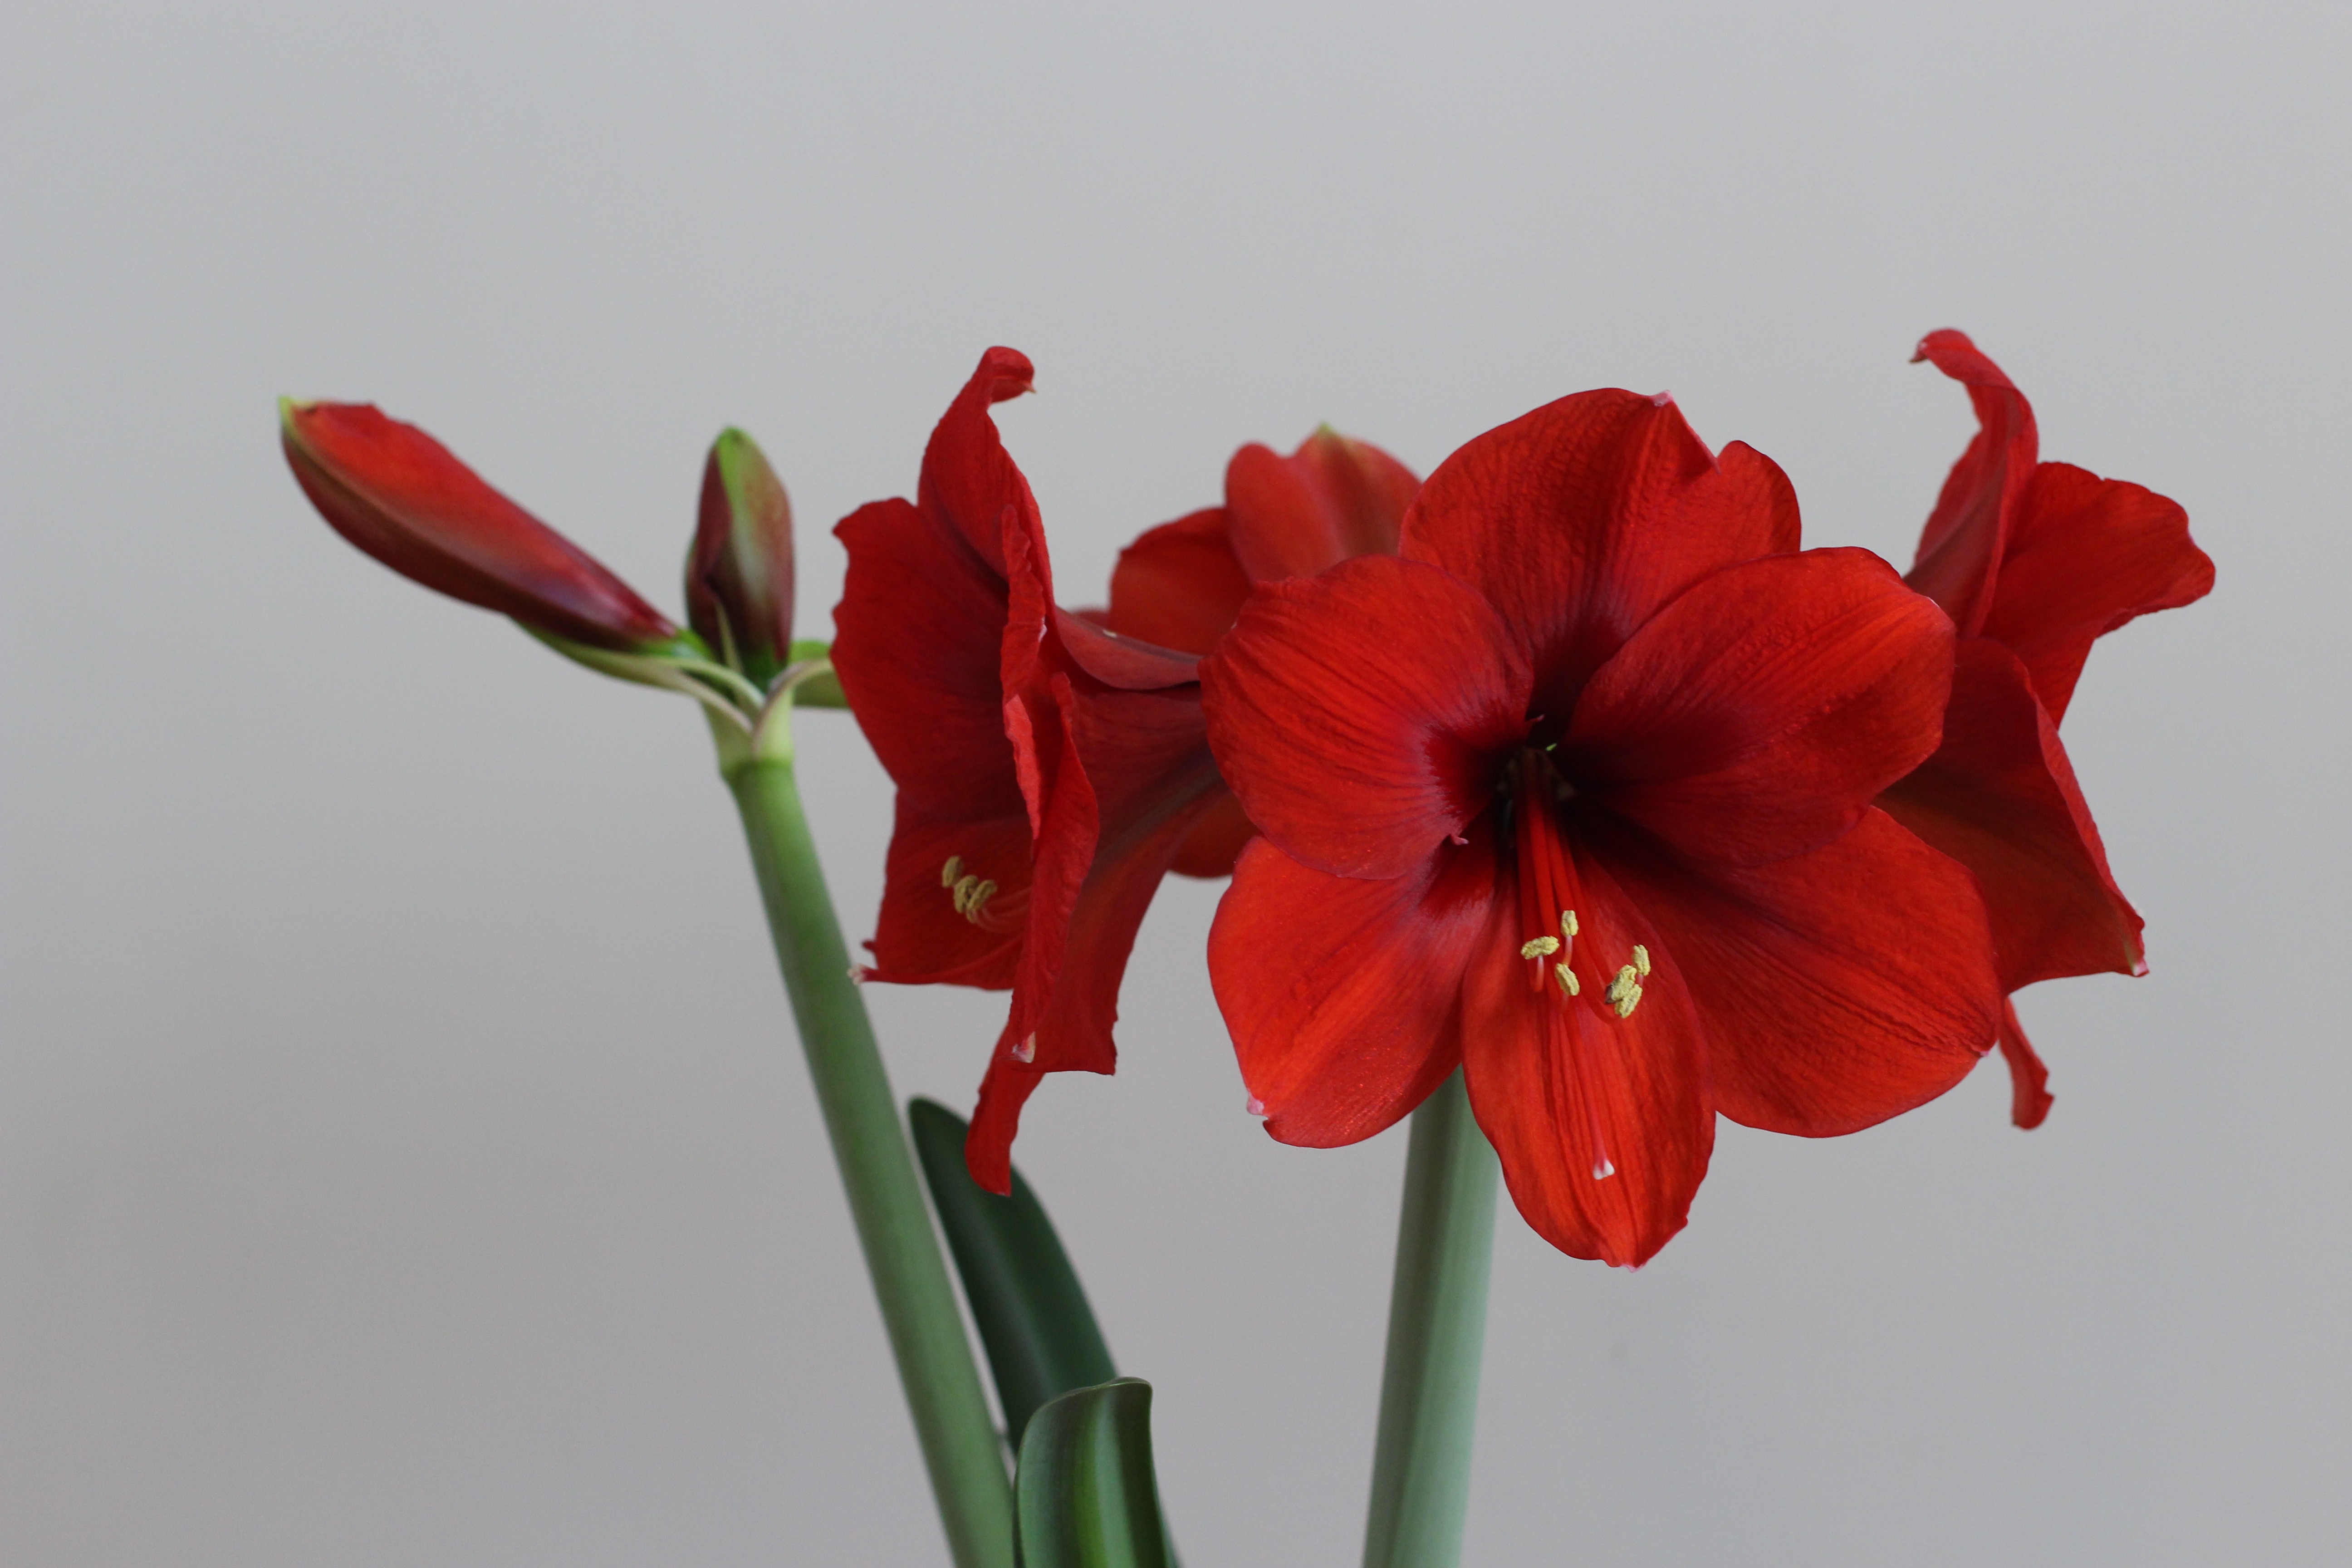
open, plant, flower, petal, red, flora, flowers, beauty, flowering plant, in full bloom, hippeastrum, plant stem, land plant, amaryllis belladonna